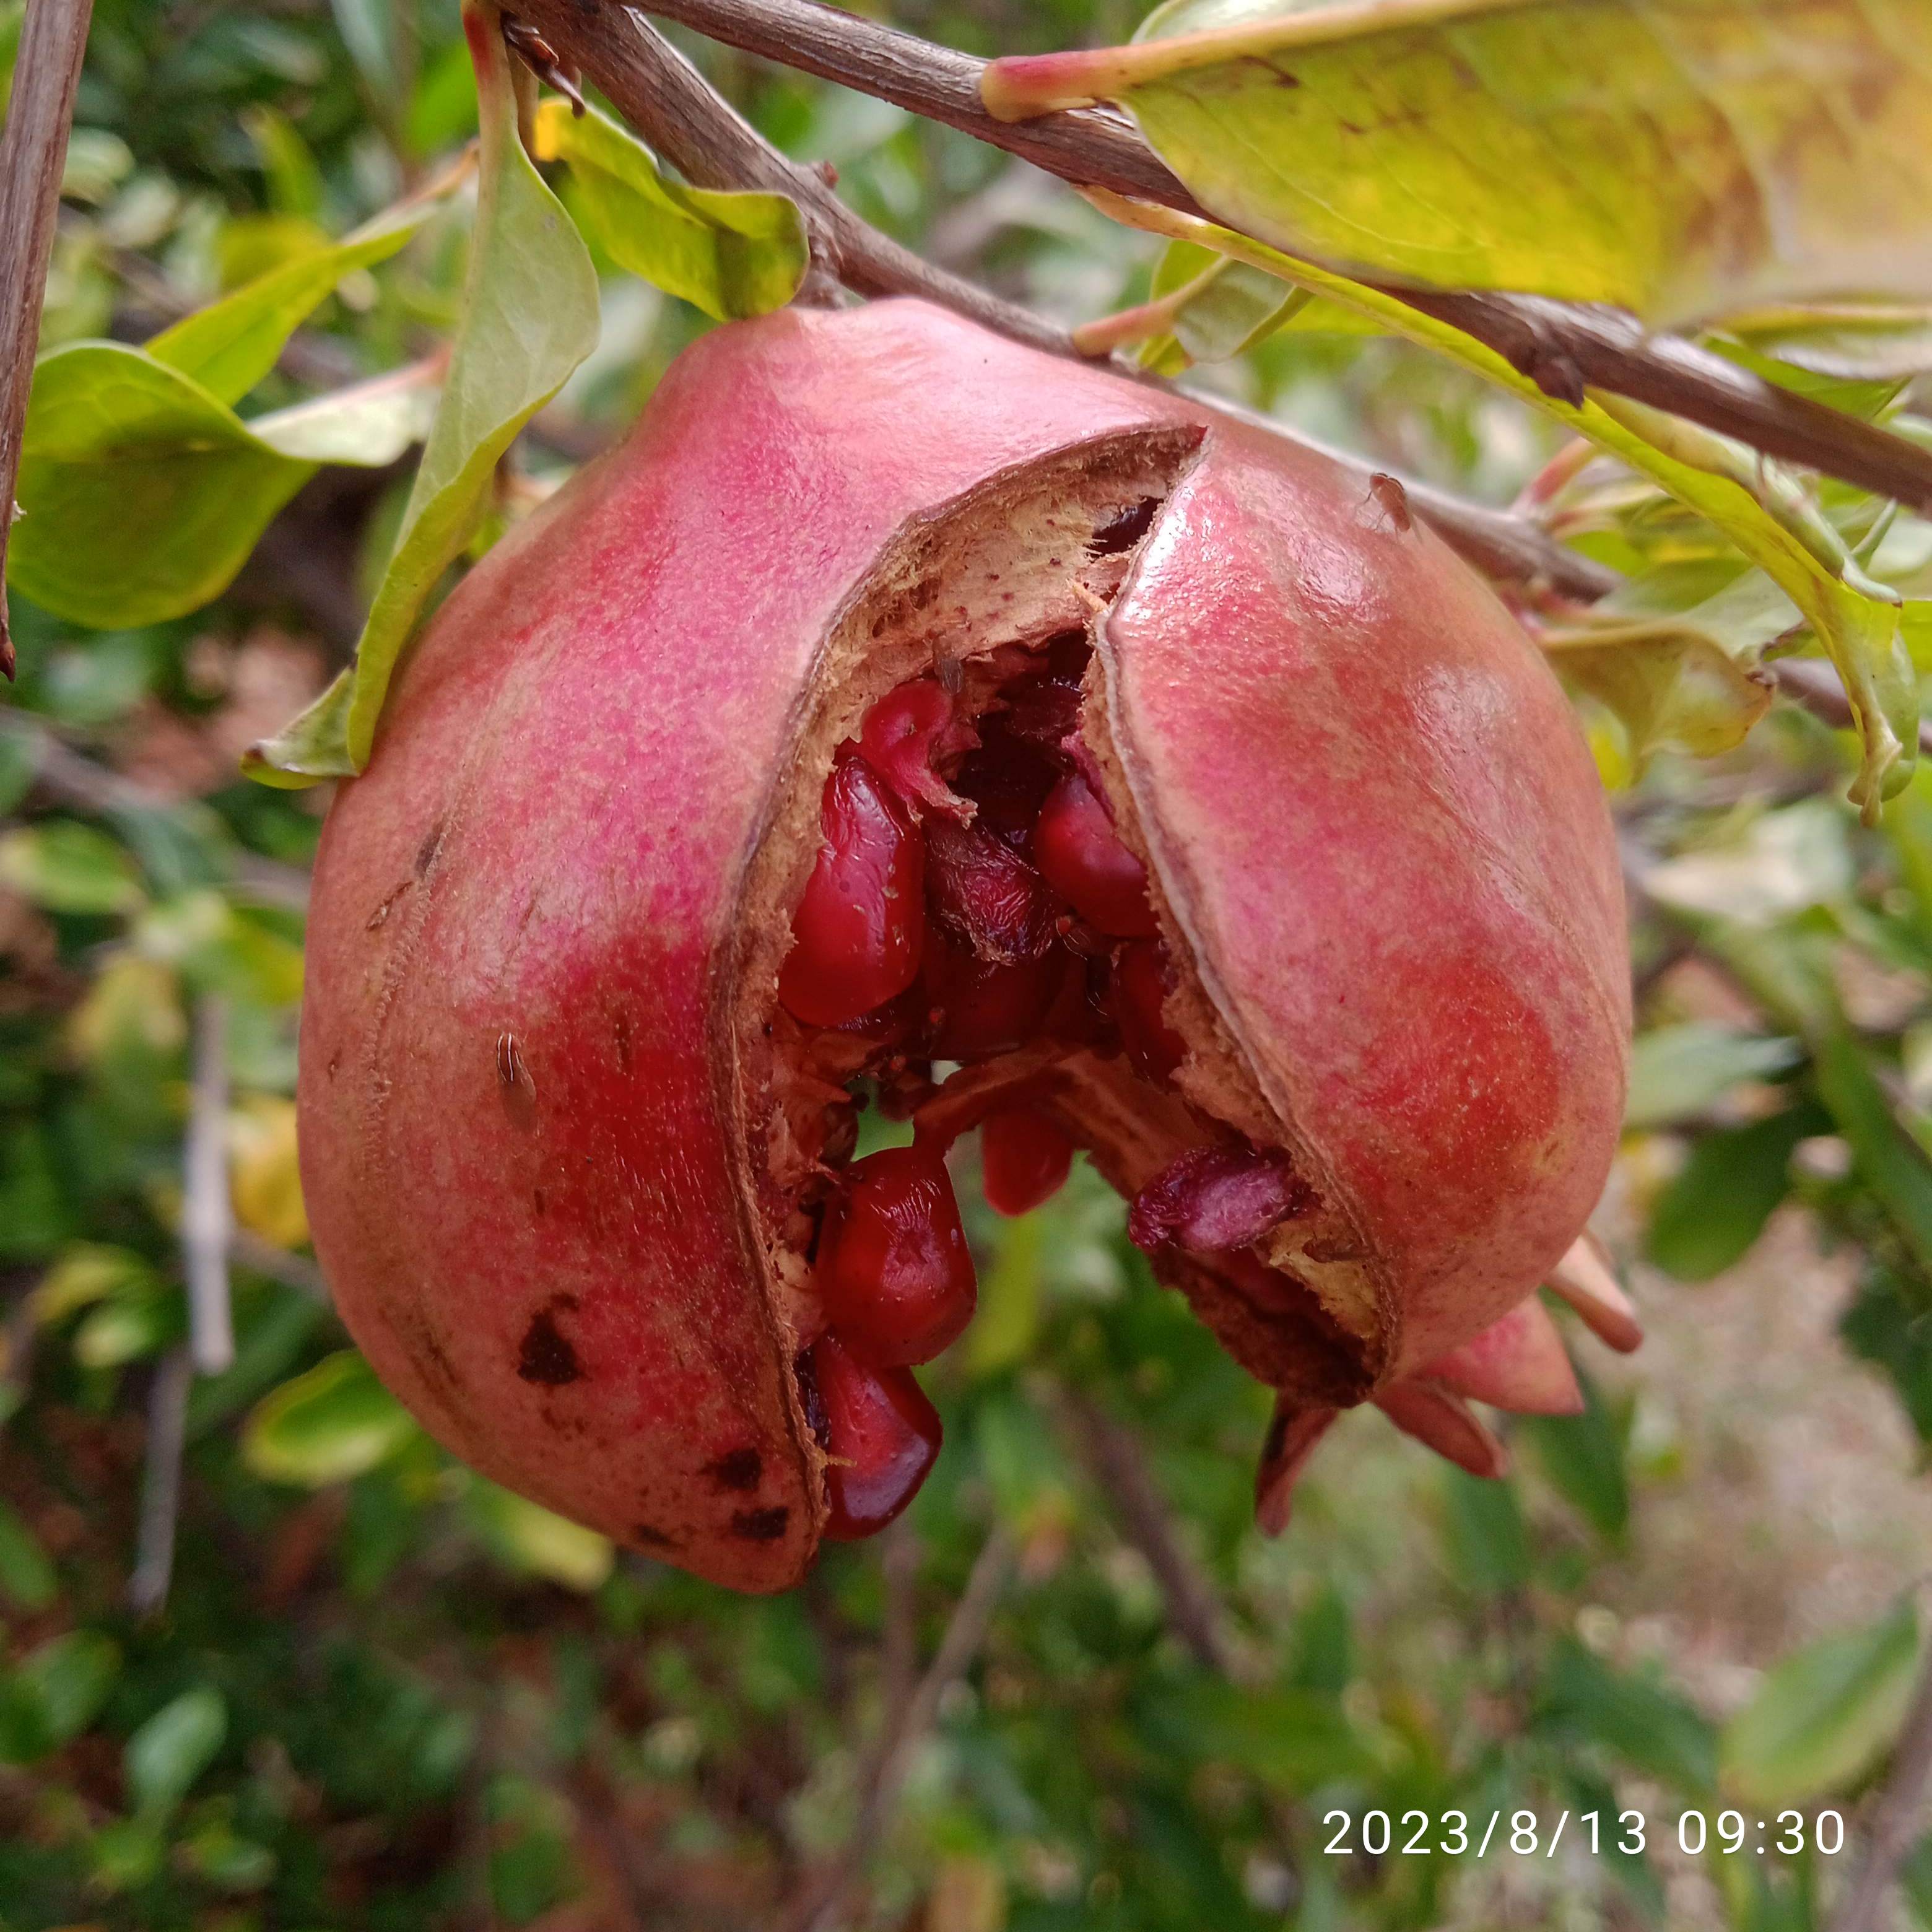
Label: Bacterial_Blight